Friedrich Karl Dörner

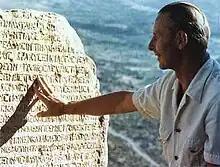
Friedrich Karl Dörner.

Friedrich Karl Dörner (born 28 February 1911 in Gelsenkirchen; died 10 March 1992) was a German classics, epigrapher and Classical Archeologist.